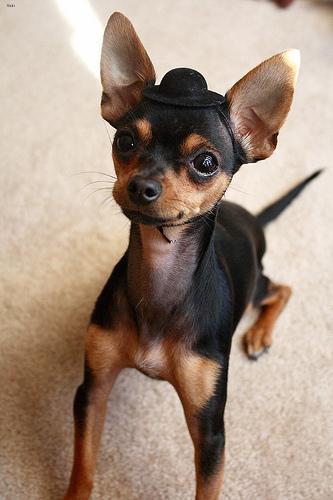
Breed: chihuahua